Cannae

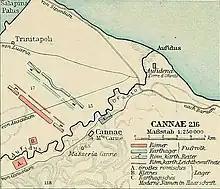
Map of Cannae in antiquity

The commune of Cannae is situated near the river (ancient names or ), on a hill on the right (i.e., south) bank, southwest of its mouth, and southwest of .